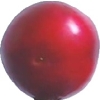
Label: cherry_wax_red